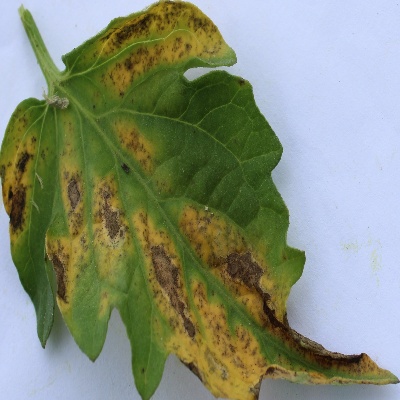
Crop: Tomato
Condition: verticulium wilt